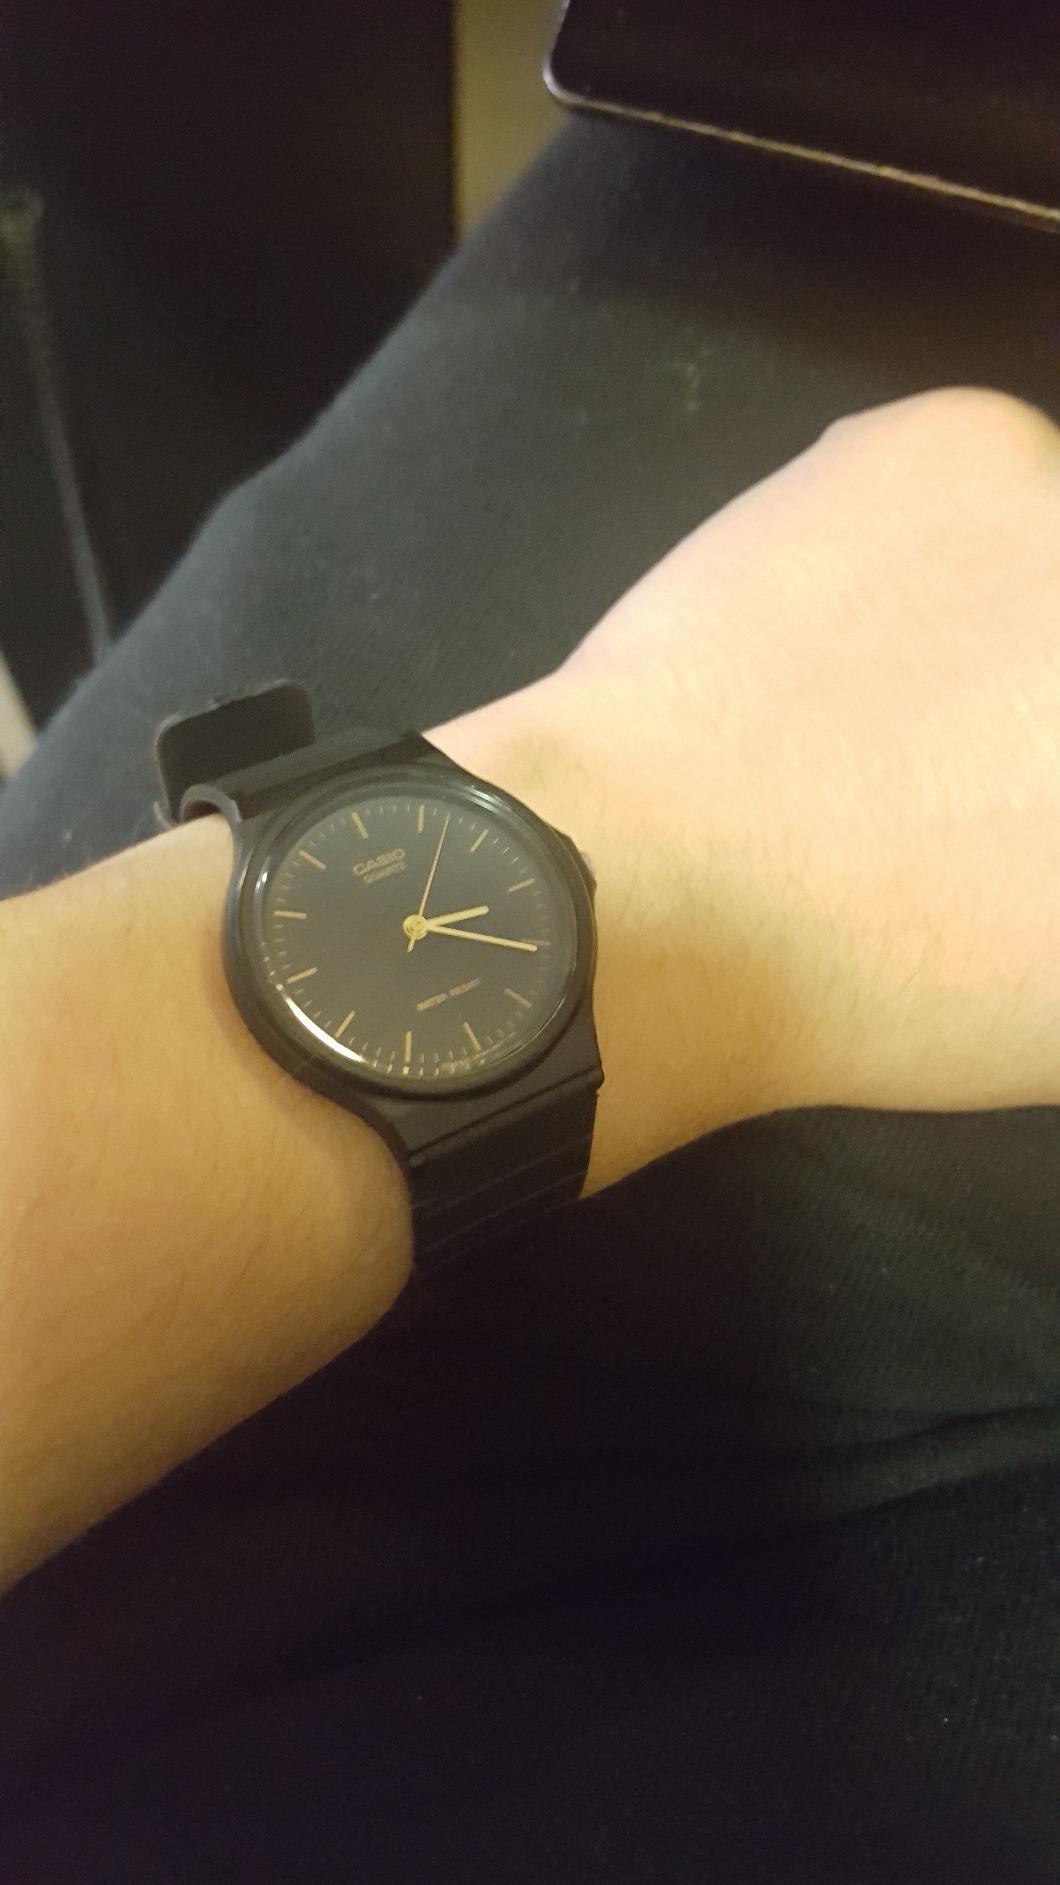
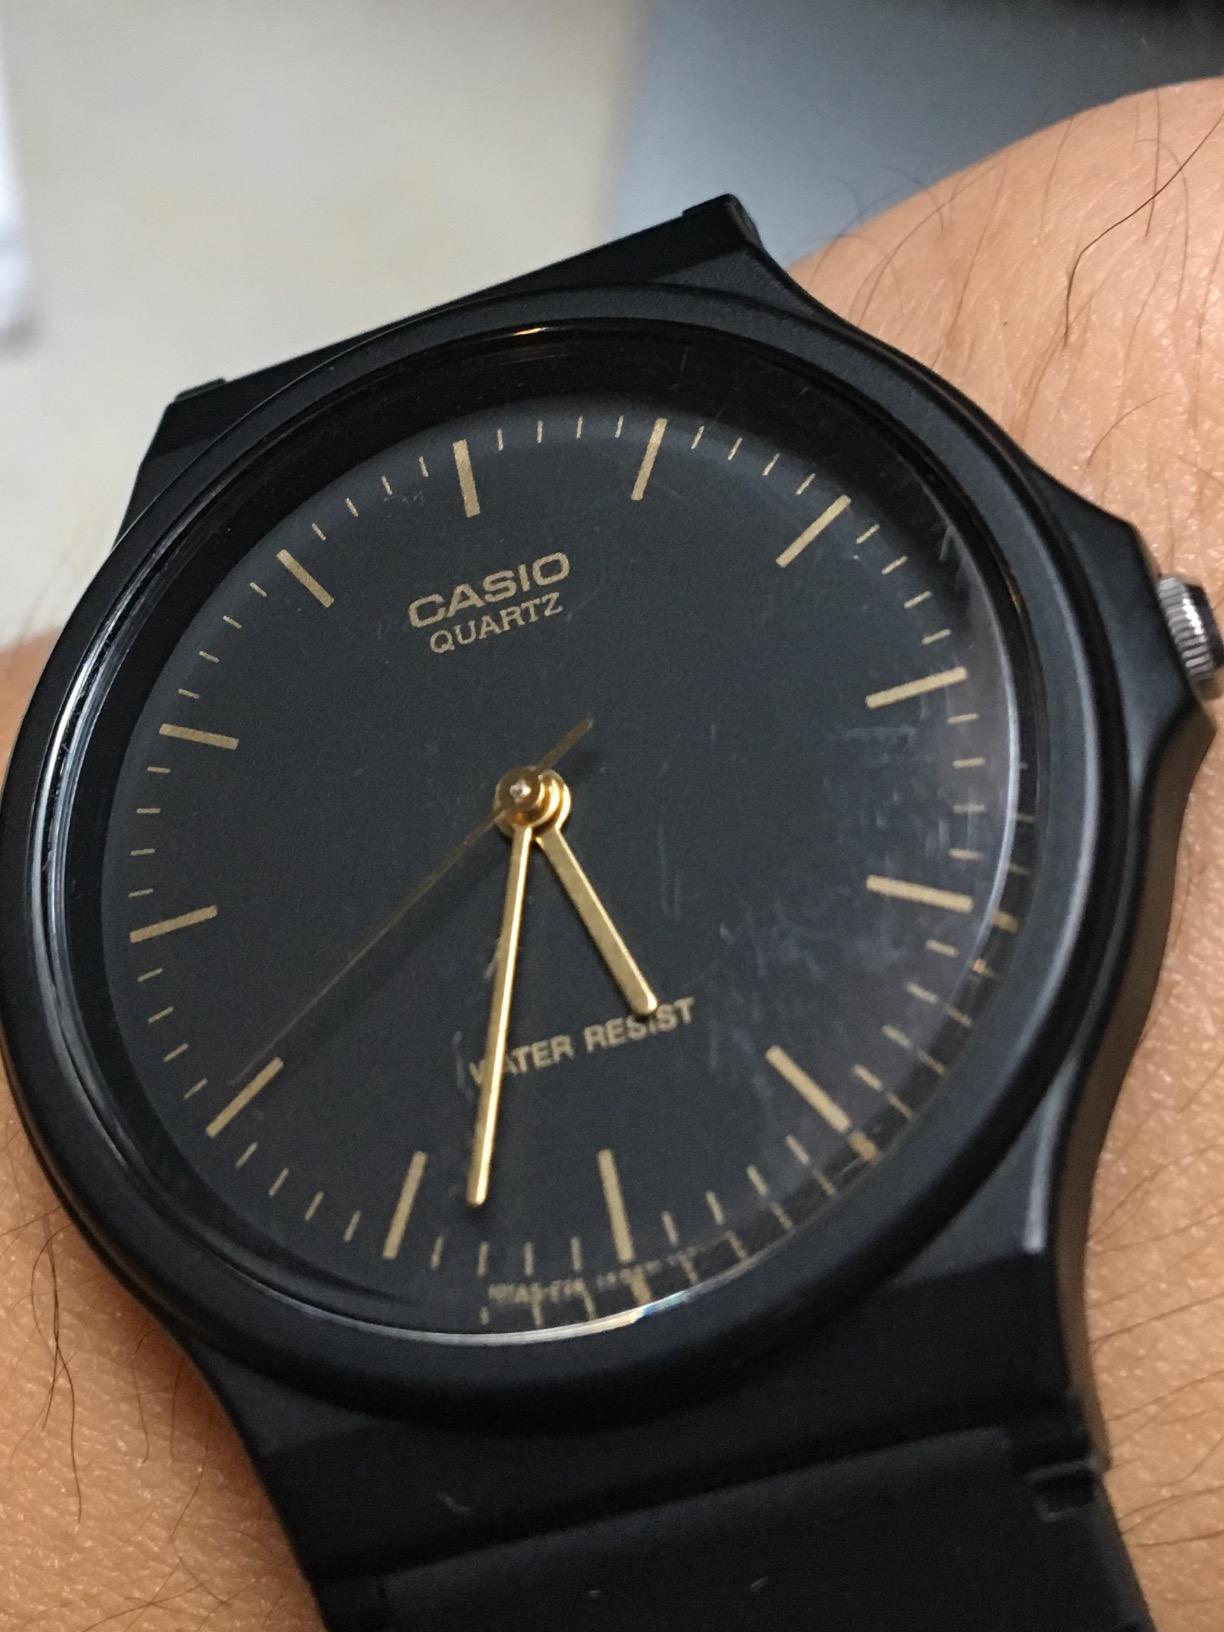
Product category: accessories_watch
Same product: yes